Holbeche House

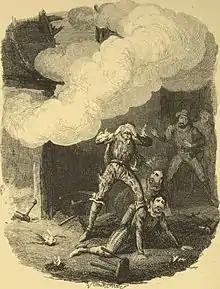
The Explosion at Holbeche, depicted by George Cruikshank (1792-1878)

The Gunpowder Plot was an attempt by a small party of provincial English Catholics to blow up the House of Lords during the State Opening of Parliament, thereby killing James I and his court, as the prelude to a revolt during which a Catholic monarchy would be restored to the English throne.